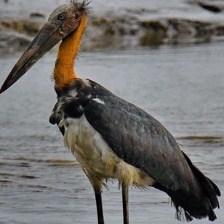
Species: LESSER ADJUTANT
Scientific name: LEPTOPTILOS JAVANICUS
ImageNet parent category: white_stork